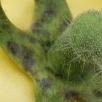
Crop: Tomato
Condition: alternaria-d